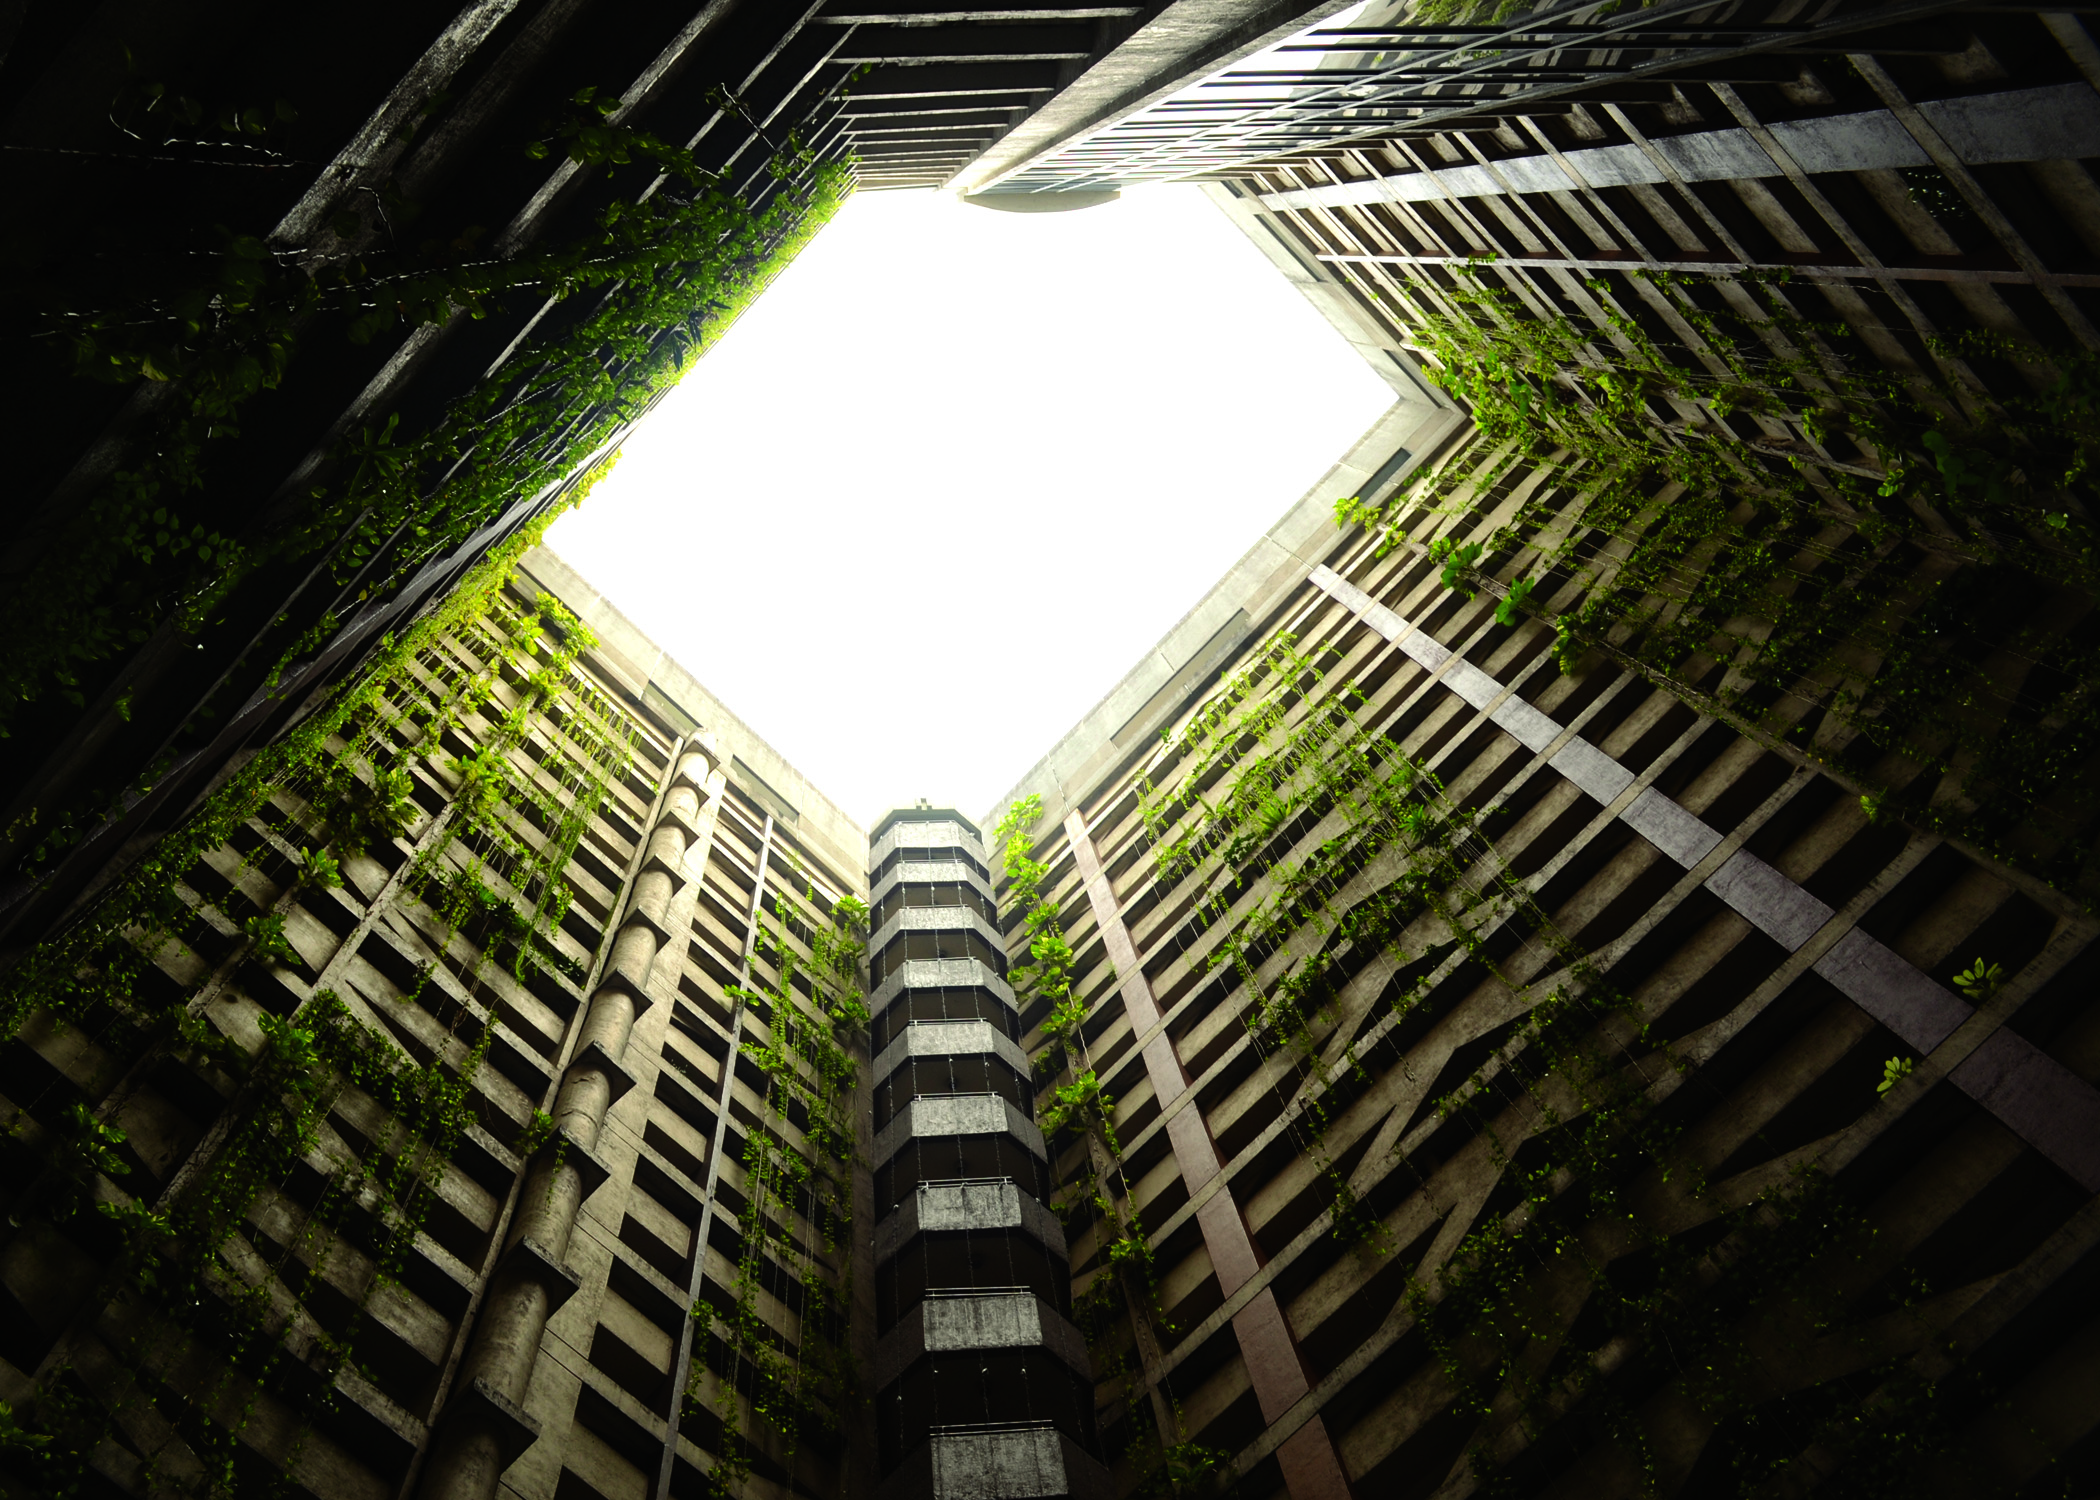
nature, light, architecture, sunlight, building, skyscraper, urban, overgrown, line, green, reflection, abandoned, darkness, high rise, plants, interior design, symmetry, shape, urban area